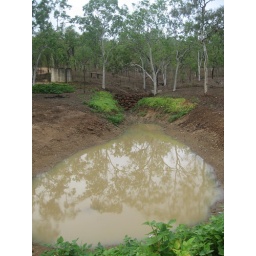
The Lap Pool dam has a capacity of around .3MGL and has the gabion rock wall in the back end